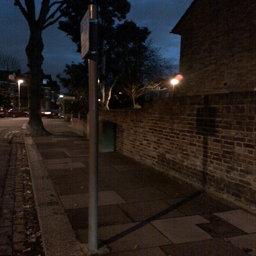
A close shot of the side walk outside the house.
Sidewalk next to brick wall shown at night with street lighting.
A pole that is standing in the sidewalk.
an empty sidewalk with a pole and tree during the sunset
A sign on a pole on a street.